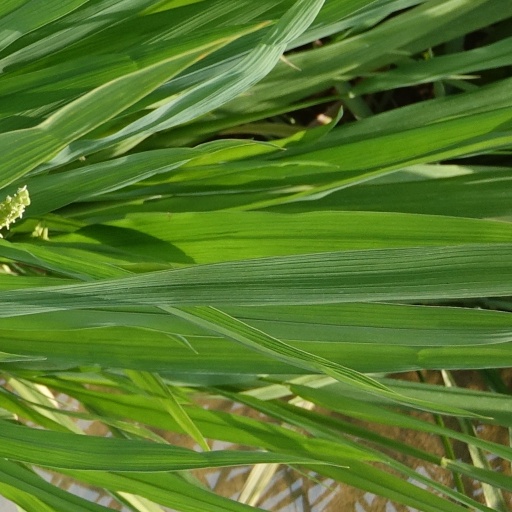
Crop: rice